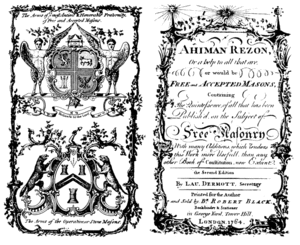
L’Ahiman Rezon (qui signifie en hébreu ""une aide à un frère"") est un ouvrage majeur de la franc-maçonnerie écrit par Laurence Dermott en 1751 et publié pour la première fois en 1756. Il connaîtra de nombreuses éditions (huit en tout) jusqu'en 1813."
Laurence Dermott, né en 1720 dans le Comté de Roscommon en Irlande et mort à Londres en 1791, fut commerçant, écrivain et grand secrétaire de la Grande Loge des Anciens. Il joua un rôle majeur dans la constitution d'une partie la franc-maçonnerie spéculative par son œuvre l'Ahiman Rezon. La Grande Loge unie d'Angleterre hérite de l’implication de Dermott à l'époque de la querelle des « Anciens » et des « Modernes ».